Buffalo Sabres

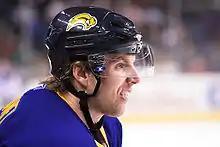
Thomas Vanek was re-signed in 2007 after the Edmonton Oilers offered him a seven-year offer sheet.

In 2005, the Sabres lost their main cable television broadcaster, as the Empire Sports Network, which had been on the air since 1991, ceased operations during the Adelphia scandal and reorganization. Like the Sabres, Empire had been owned by Adelphia prior to the NHL's seizure of the franchise. Adelphia sold their rights to Sabres telecasts and for the 2005–06 campaign Madison Square Garden Network (MSG), a New York City-based channel which broadcasts New York Rangers, New York Islanders and New Jersey Devils games, took over the rights to broadcast Sabres games to television viewers in western New York, with the Sabres controlling all aspects of the broadcast. The agreement was later extended through 2017, then again through 2027.